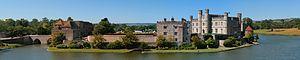
Vue panoramique sur le château de Leeds en Septembre 2011.